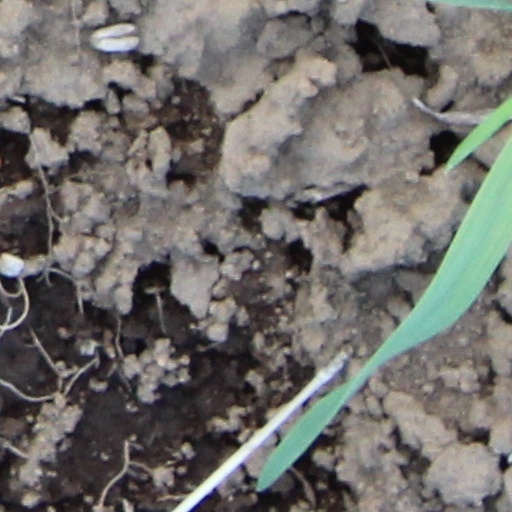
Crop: wheat